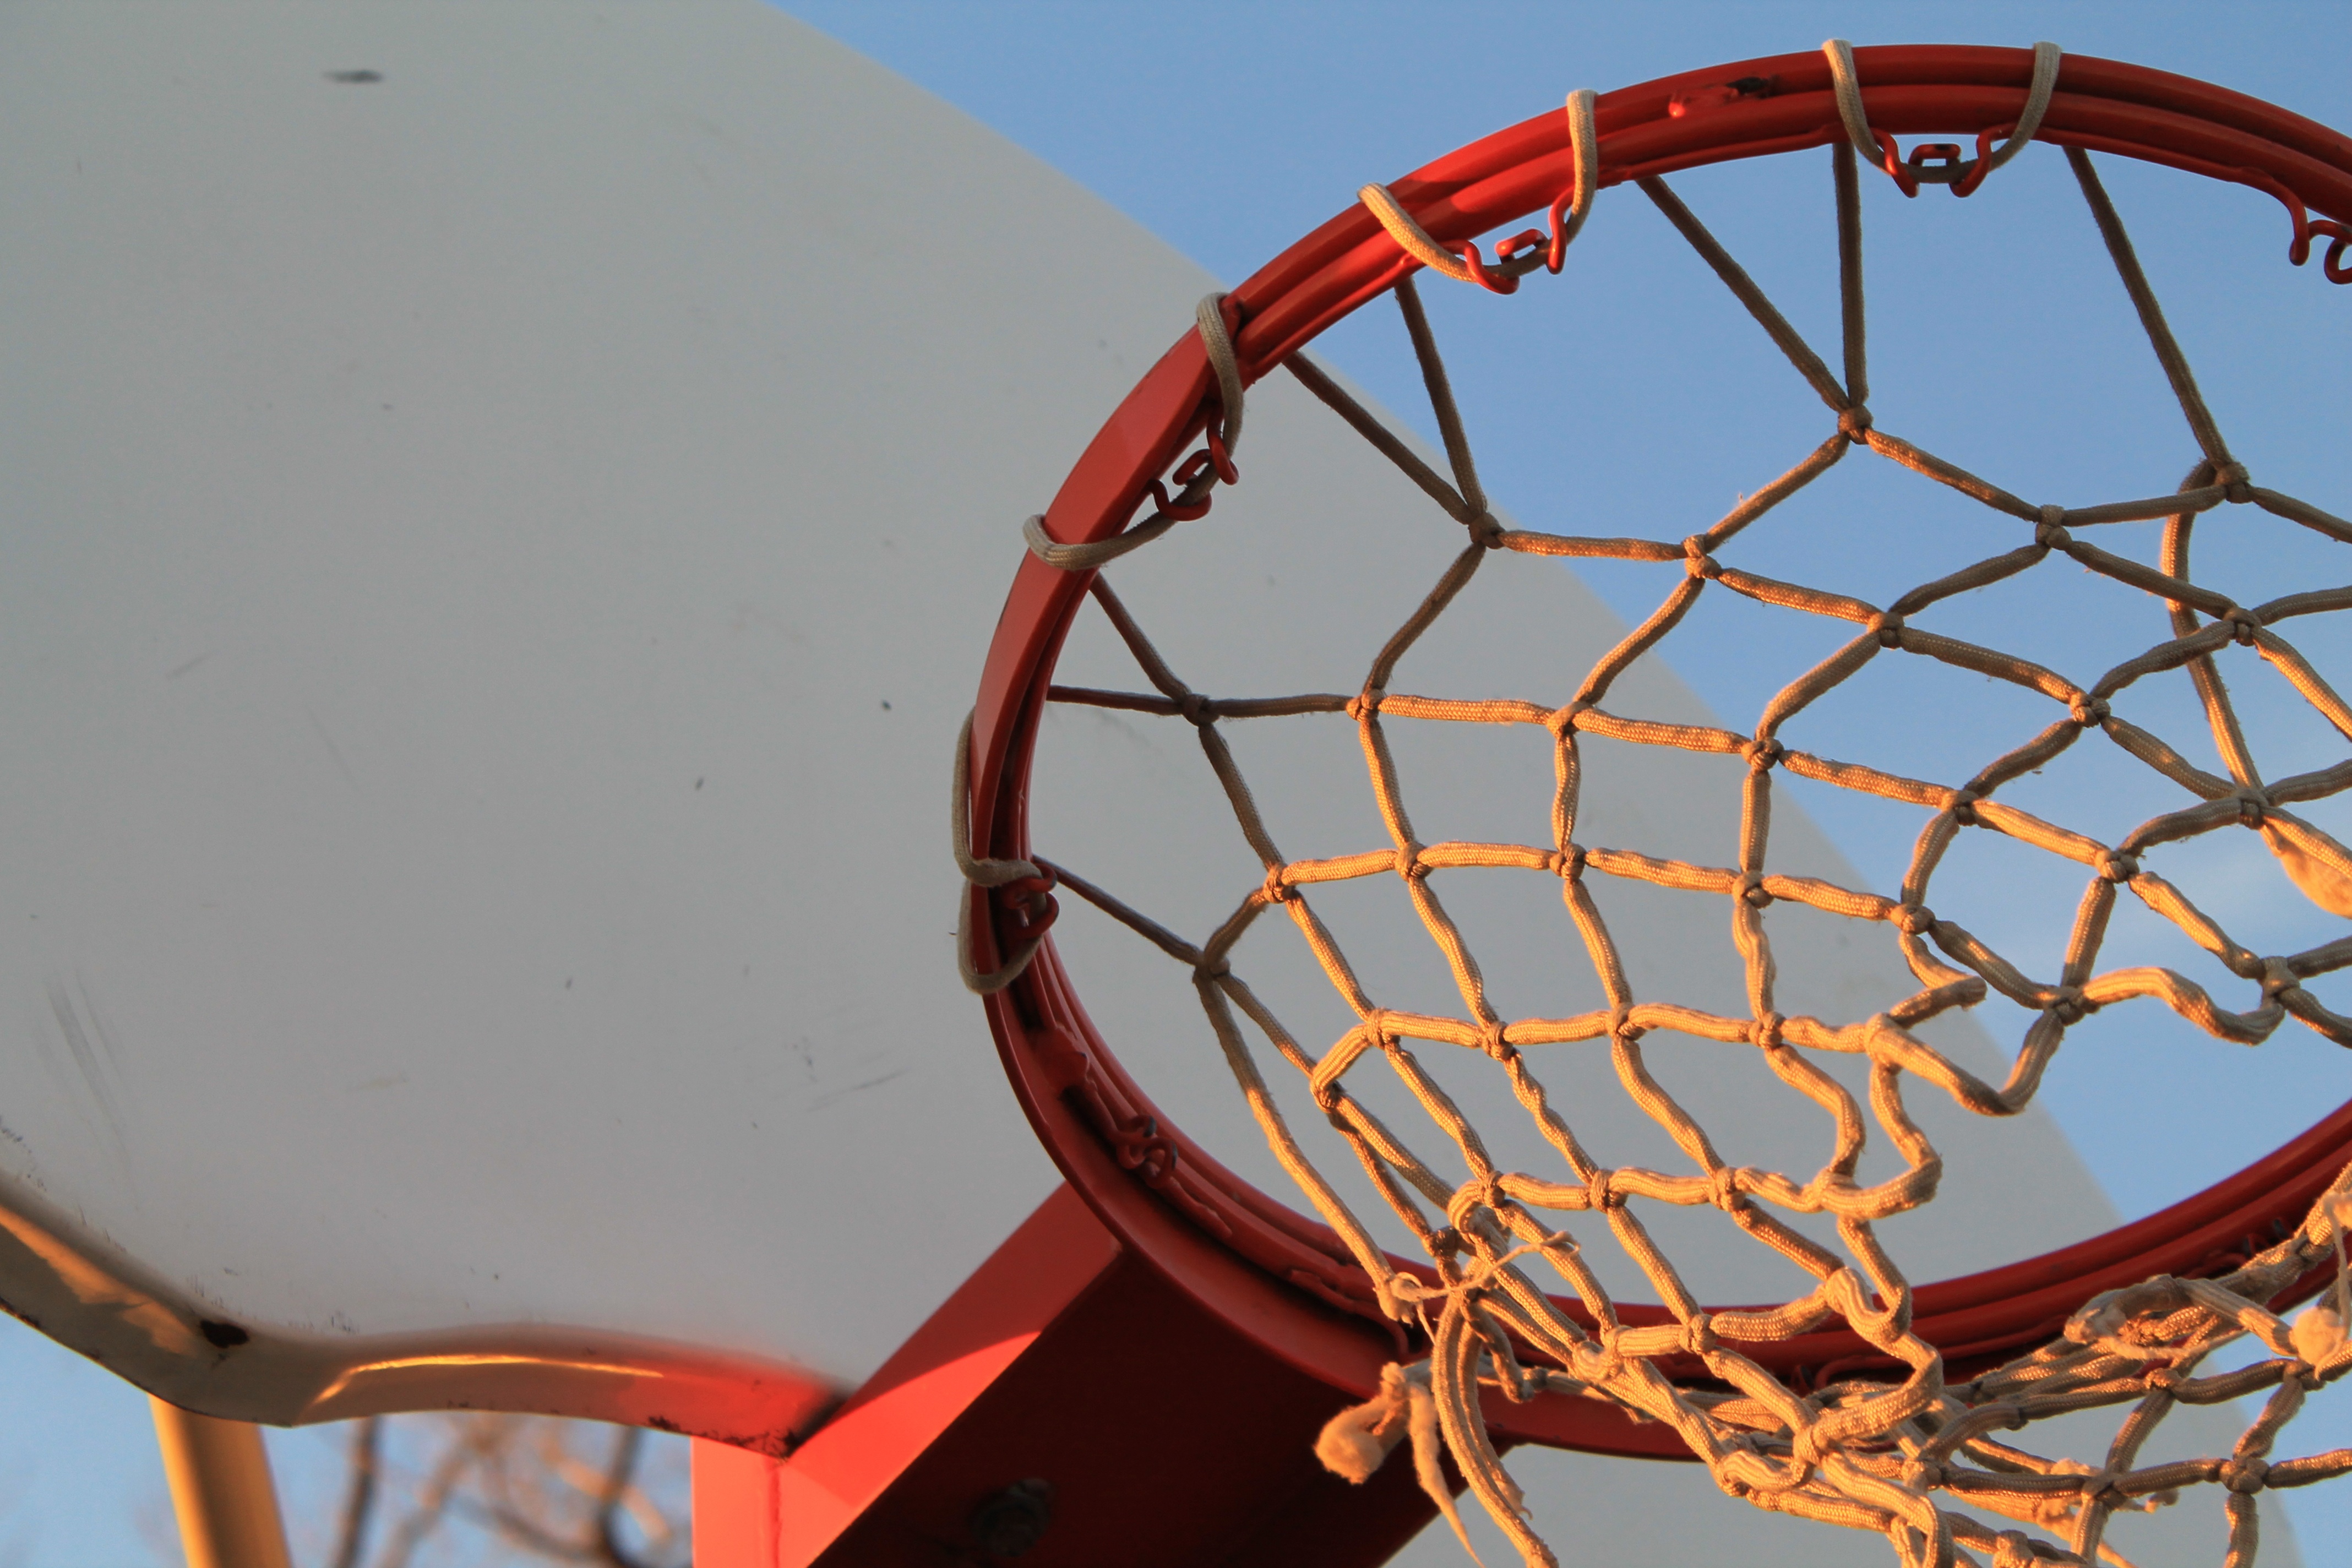
sport, wheel, recreation, ferris wheel, amusement park, basketball, park, basket, roller coaster, hoop, tourist attraction, basketball hoop, amusement ride, outdoor recreation, nonbuilding structure